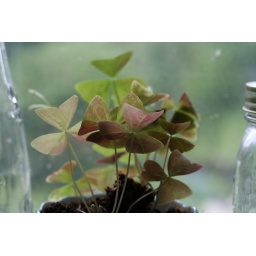
stretching for sun in the kitchen window